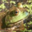
Label: frog